Richard and Cherry Kearton

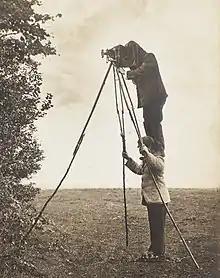
The Keartons photographing a bird's nest, 1890s. Cherry is on Richard's shoulders.

Richard Kearton FZS, FRPS (2 January 1862 – 8 February 1928) and Cherry Kearton (8 July 1871 – 27 September 1940), brothers, were a pair of British naturalists and some of the world's earliest wildlife photographers. They developed innovative methods to photograph animals in the wild and, in 1895, published the first natural history book to be entirely illustrated by wild photographs. Richard was made a Fellow of the Zoological Society of London and Royal Photographic Society. Cherry later became a wildlife and news filmmaker, and friend to Theodore Roosevelt. The Royal Geographical Society created the Cherry Kearton Medal and Award in his honour.